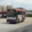
Label: bus